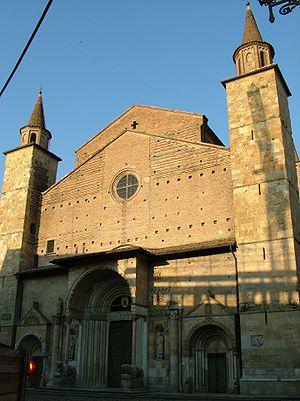
Façade de la Cathédrale de Fidenza (PR) Italie
La liste suivante recense les cathédrales en Italie.